Acacia calamifolia

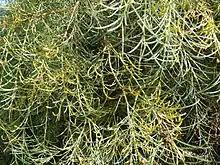
Foliage

Acacia calamifolia, commonly known as wallowa, reed-leaf wattle or other common names, is a species of flowering plant in the family Fabaceae and is endemic to south-eastern continental Australia. It is an erect or spreading shrub with narrowly linear, terete or flat phyllodes, spherical heads of pale yellow to golden yellow flowers, and straight to curved or twisted, leathery pods.